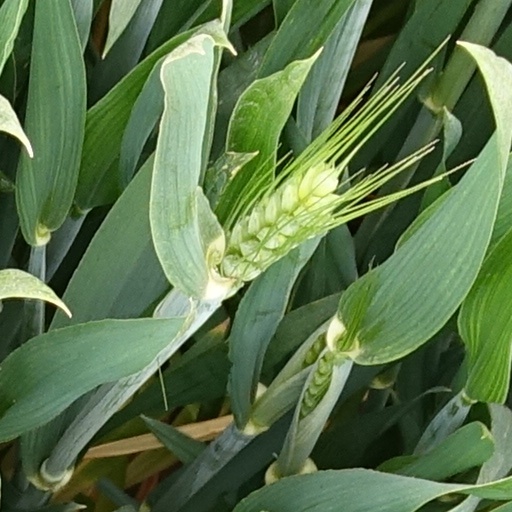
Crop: wheat